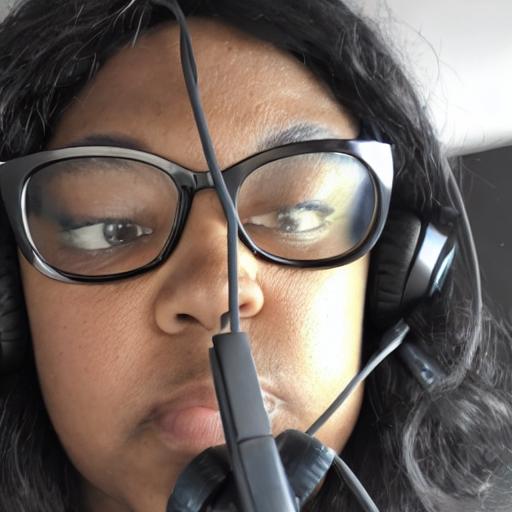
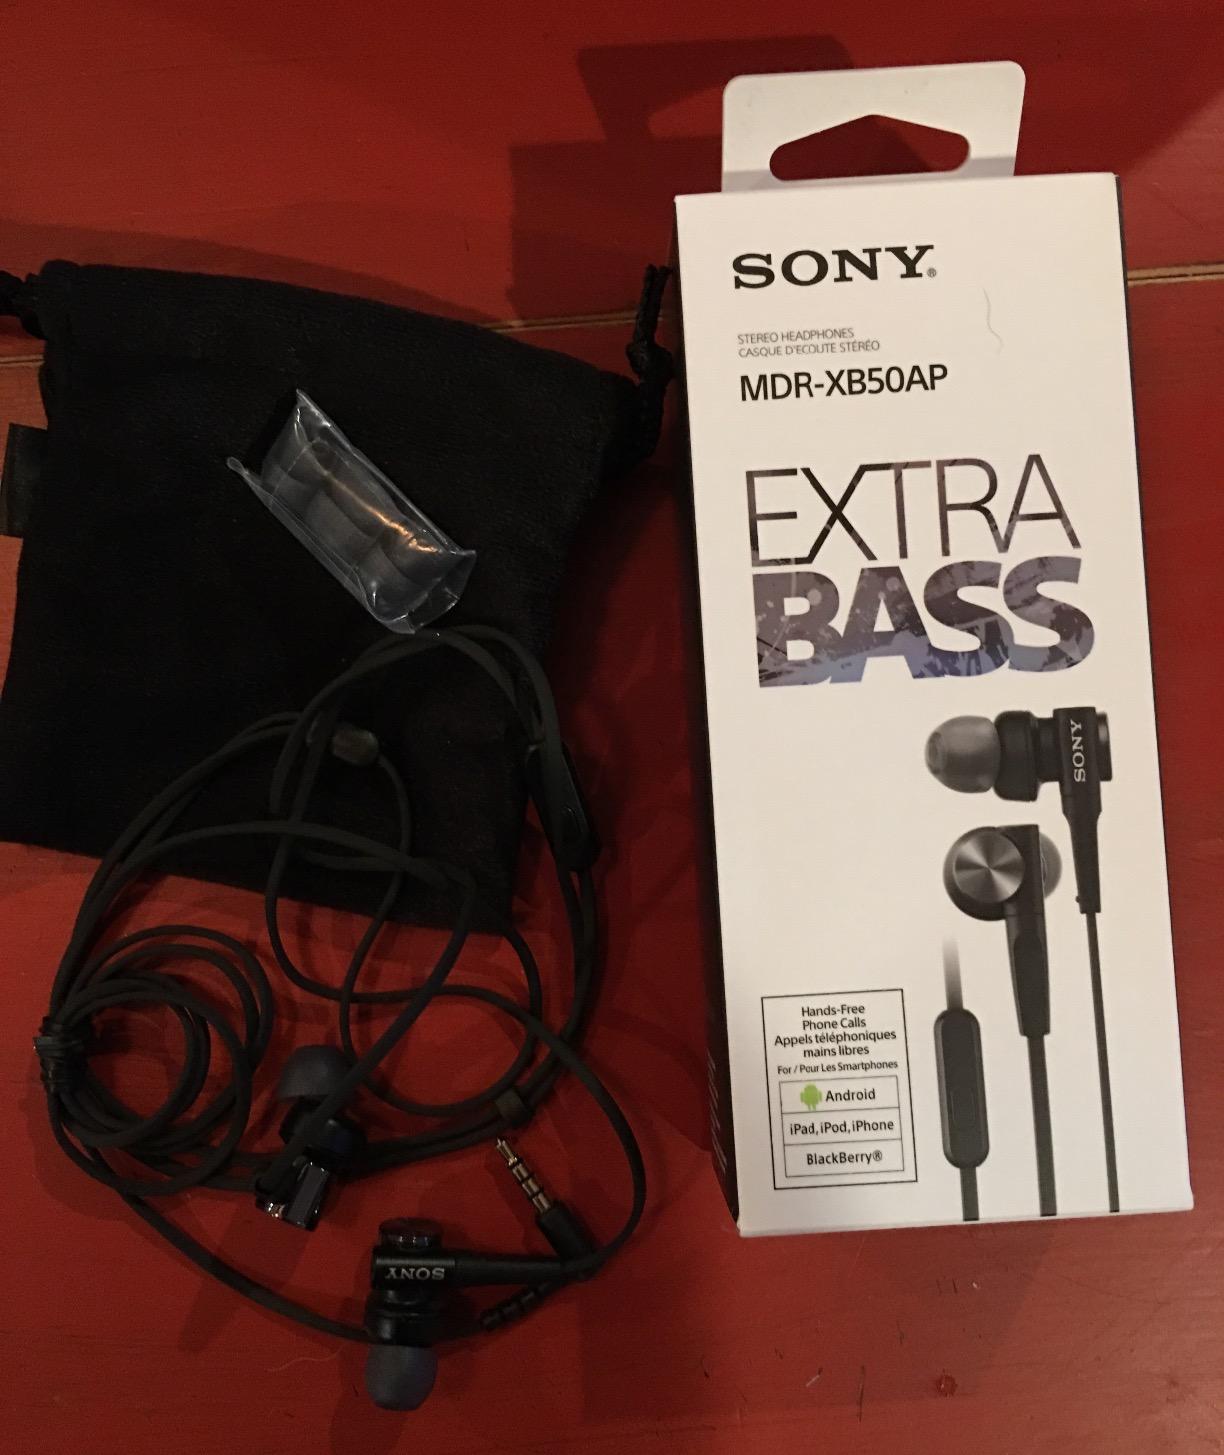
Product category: headphones
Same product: no